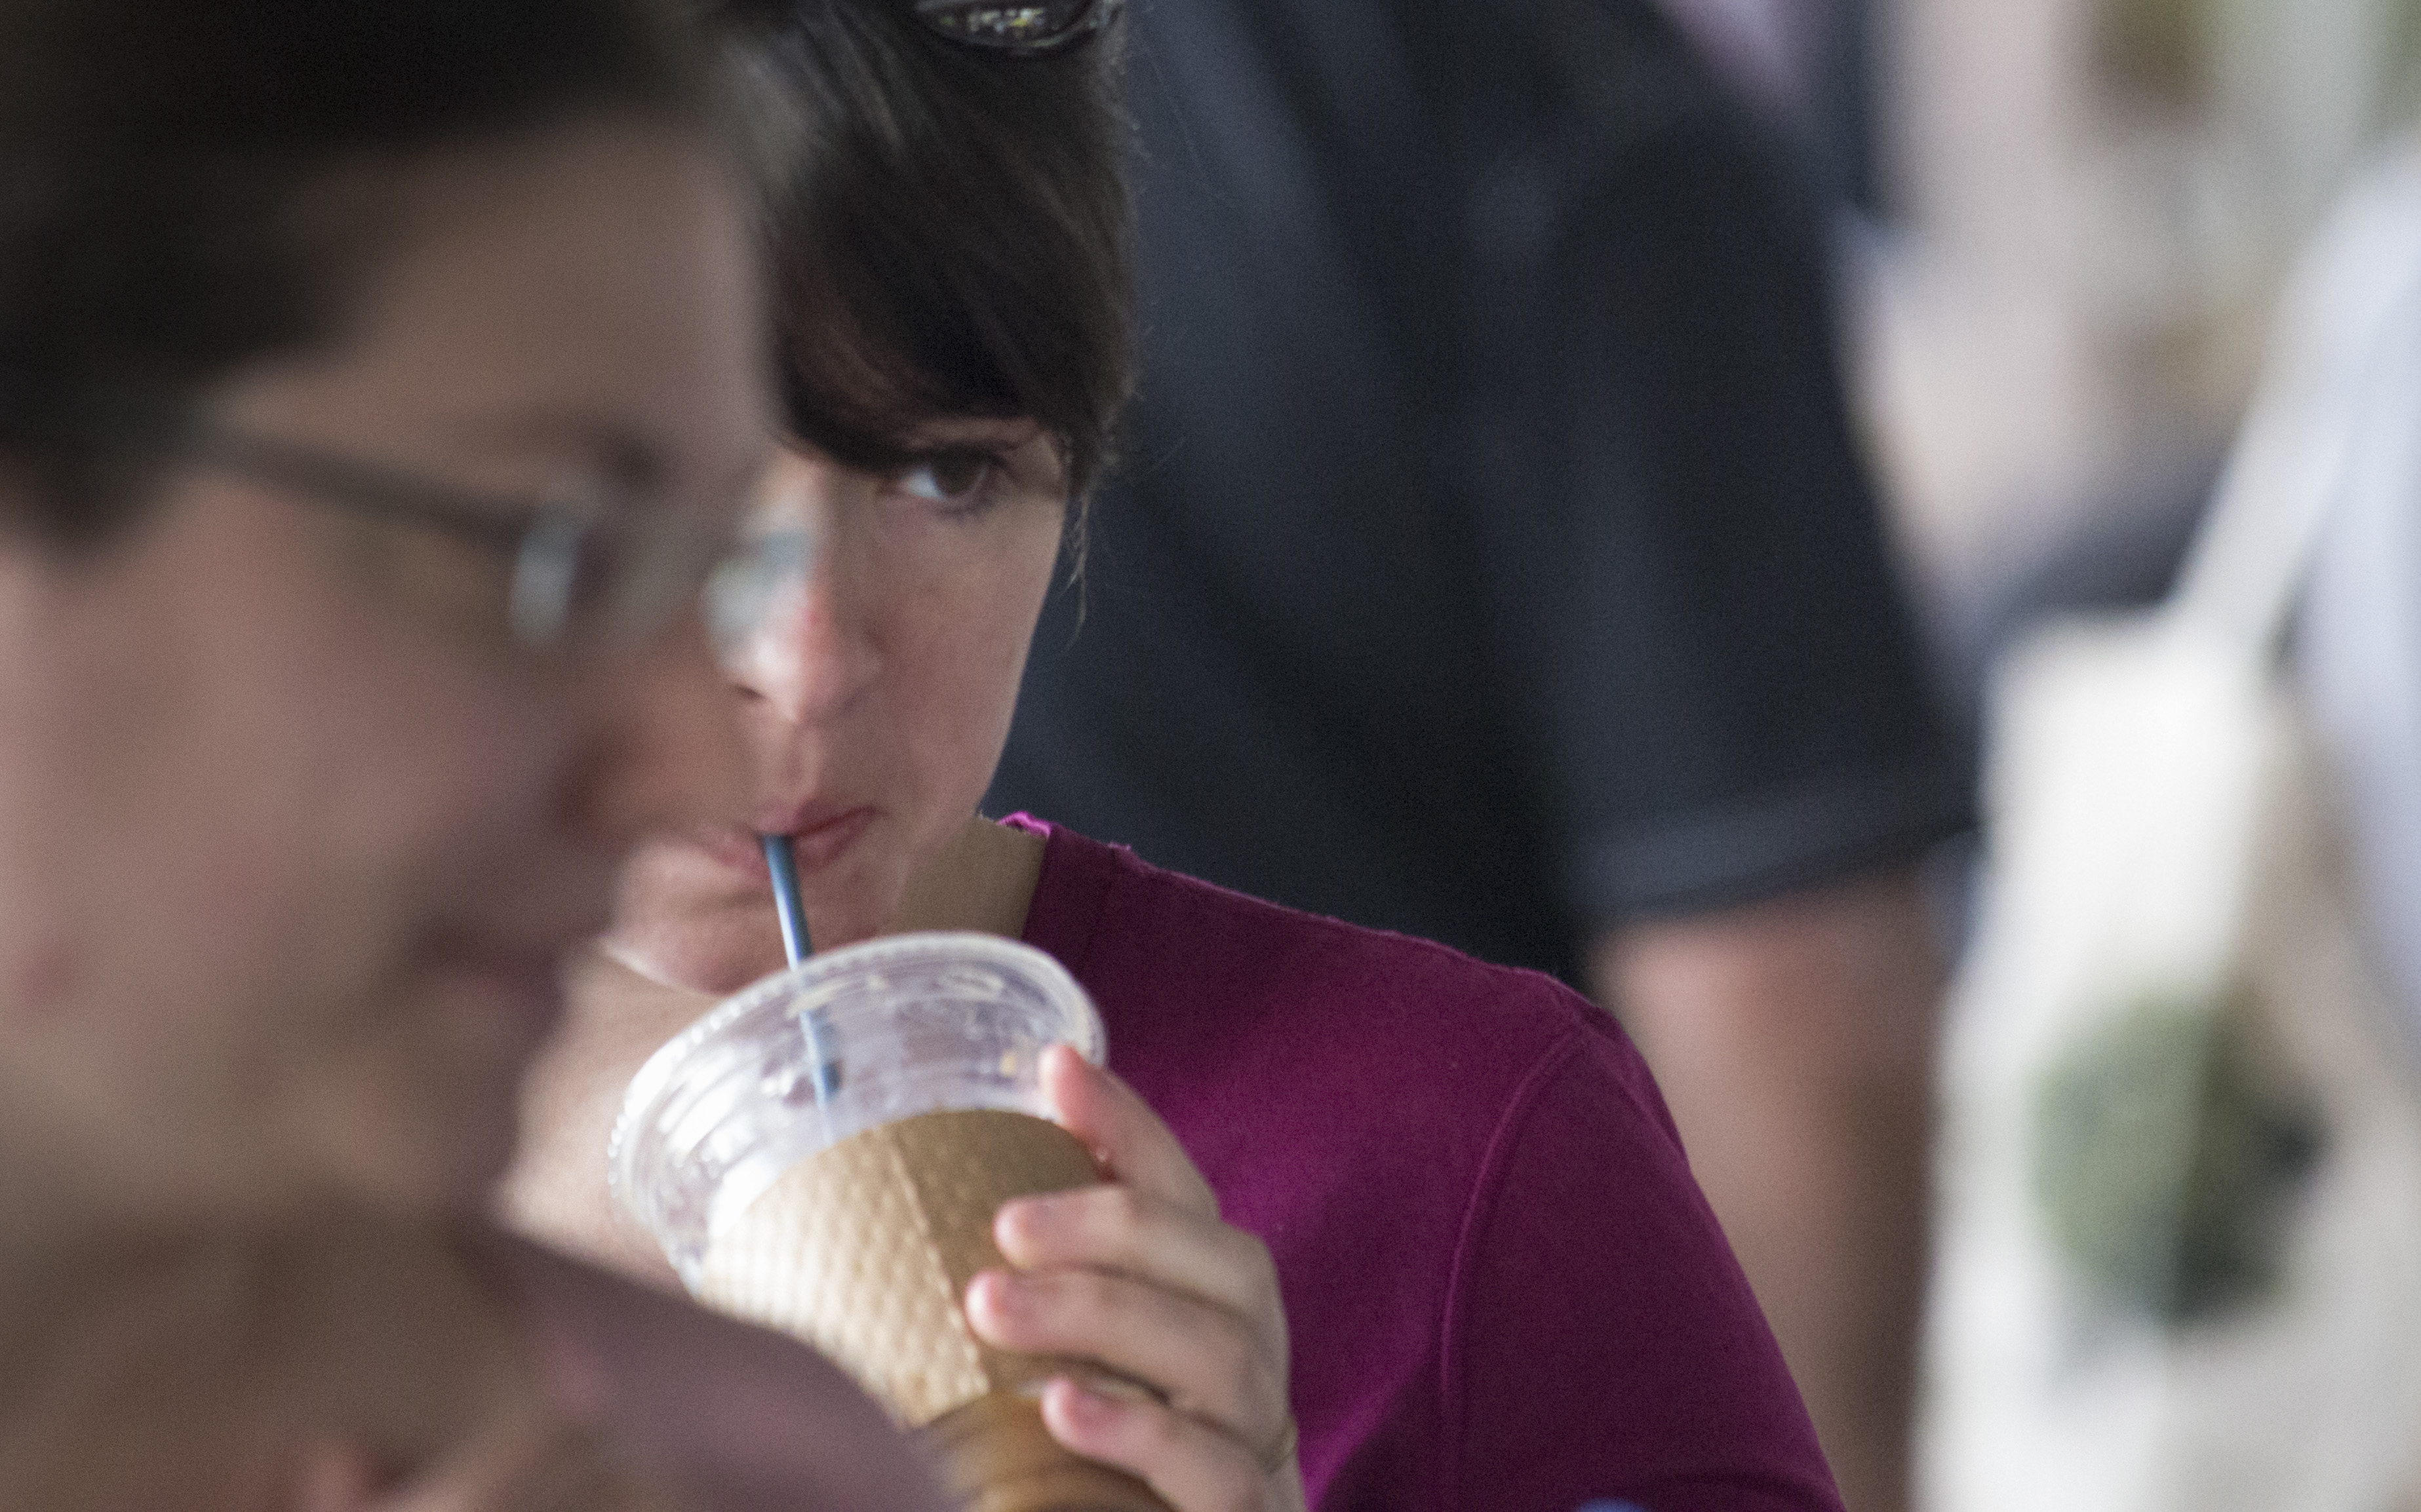
person, woman, photograph, interaction, sense, human action